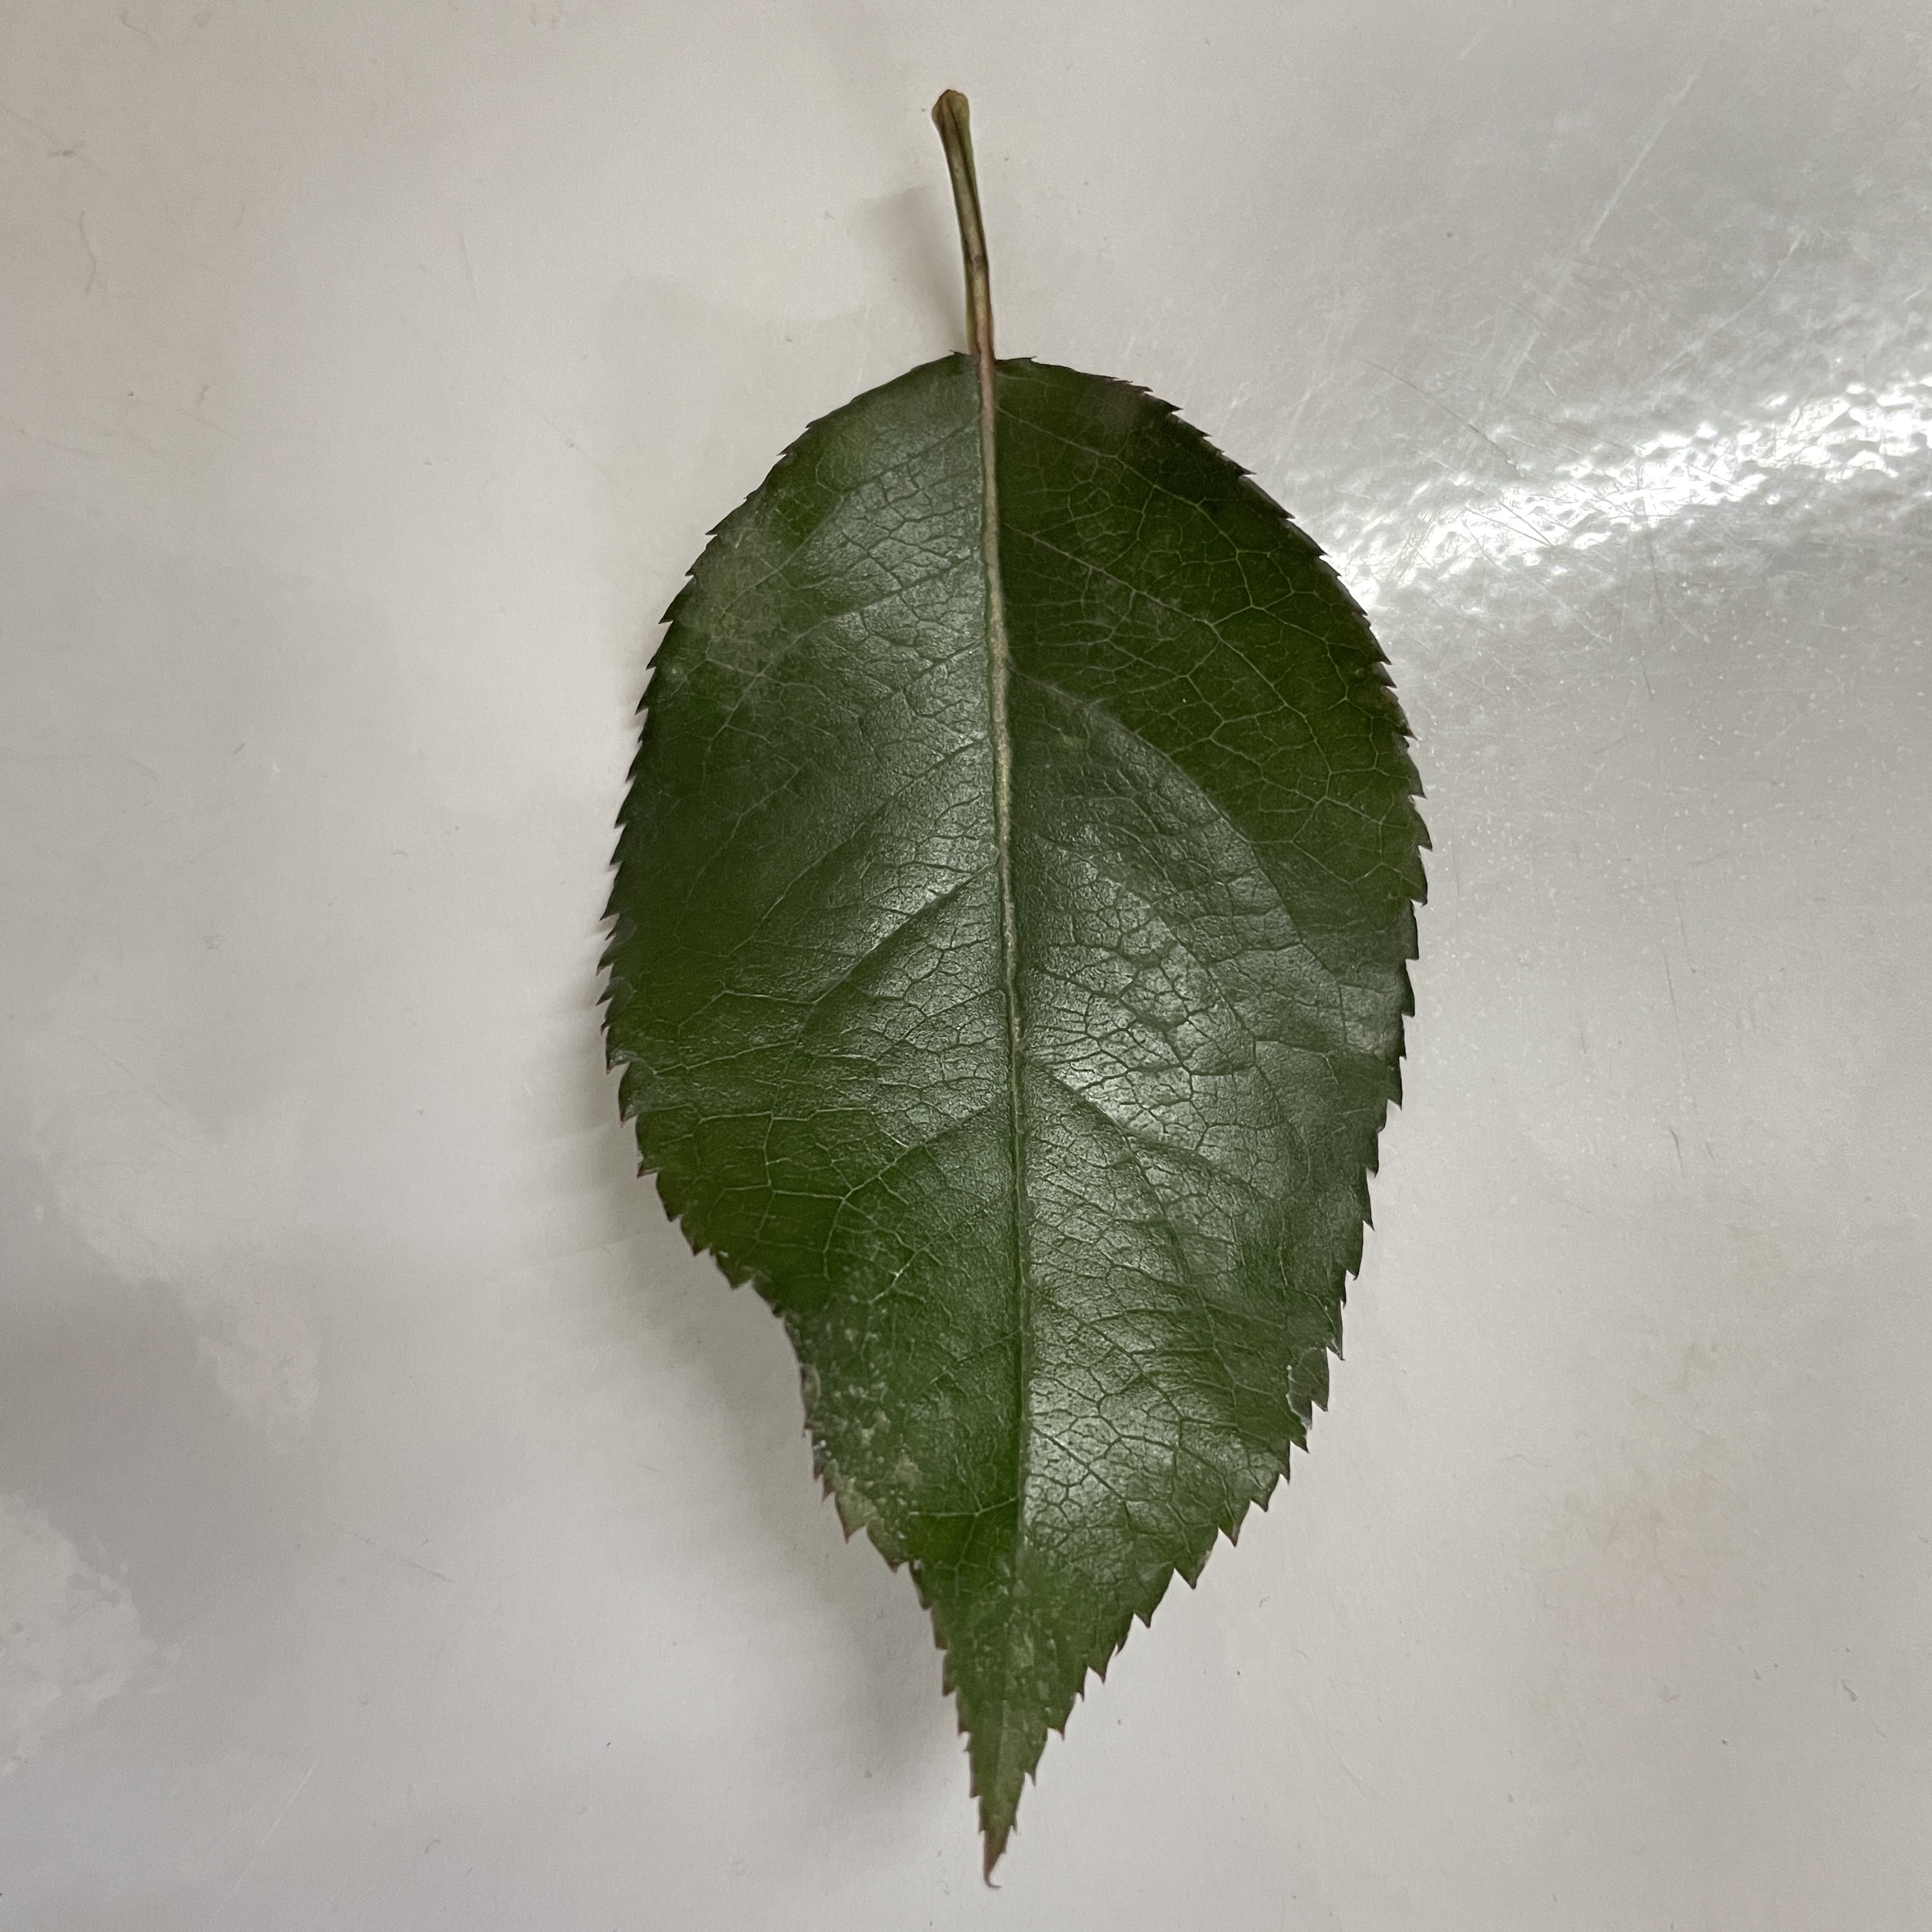
Label: Healthy Leaf